Monster File Number One

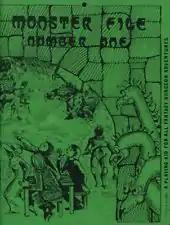

Monster File Number One is a 1981 role-playing game supplement published by The Dragon Tree.